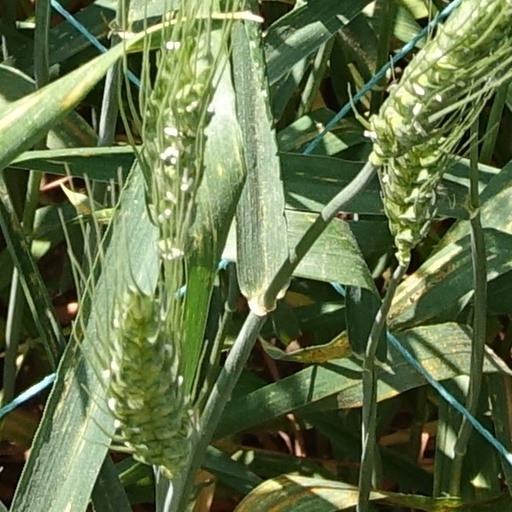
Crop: wheat